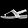
Label: Sandal